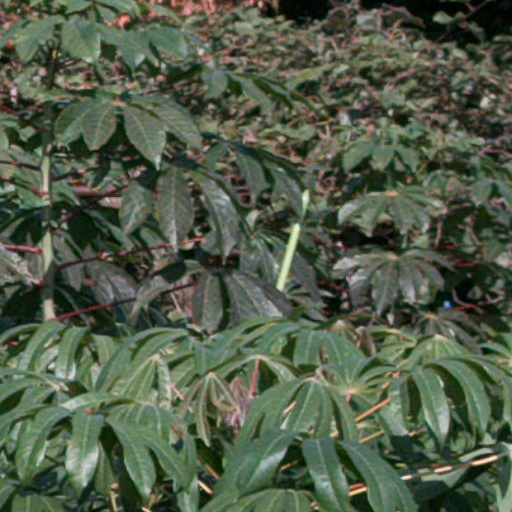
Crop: cassava